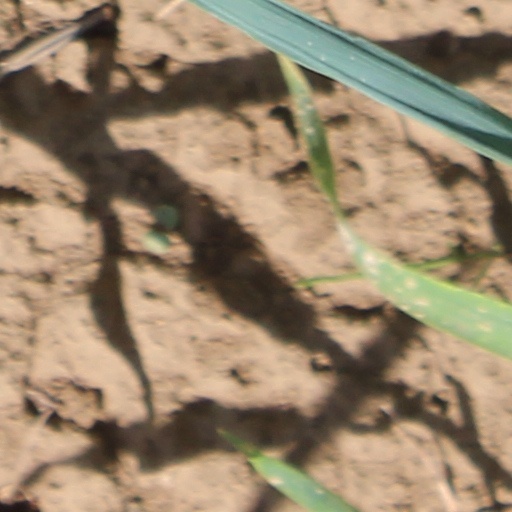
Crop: wheat